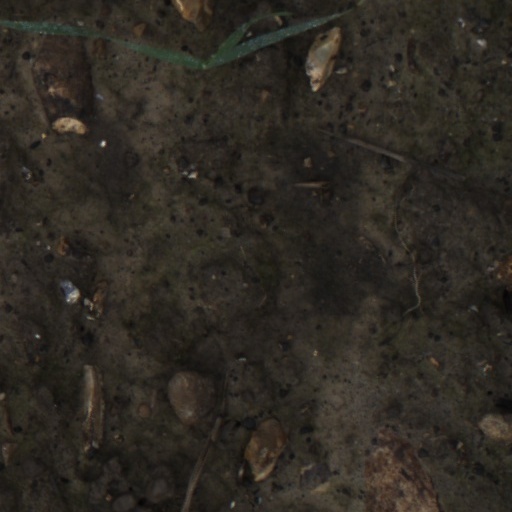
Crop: wheat